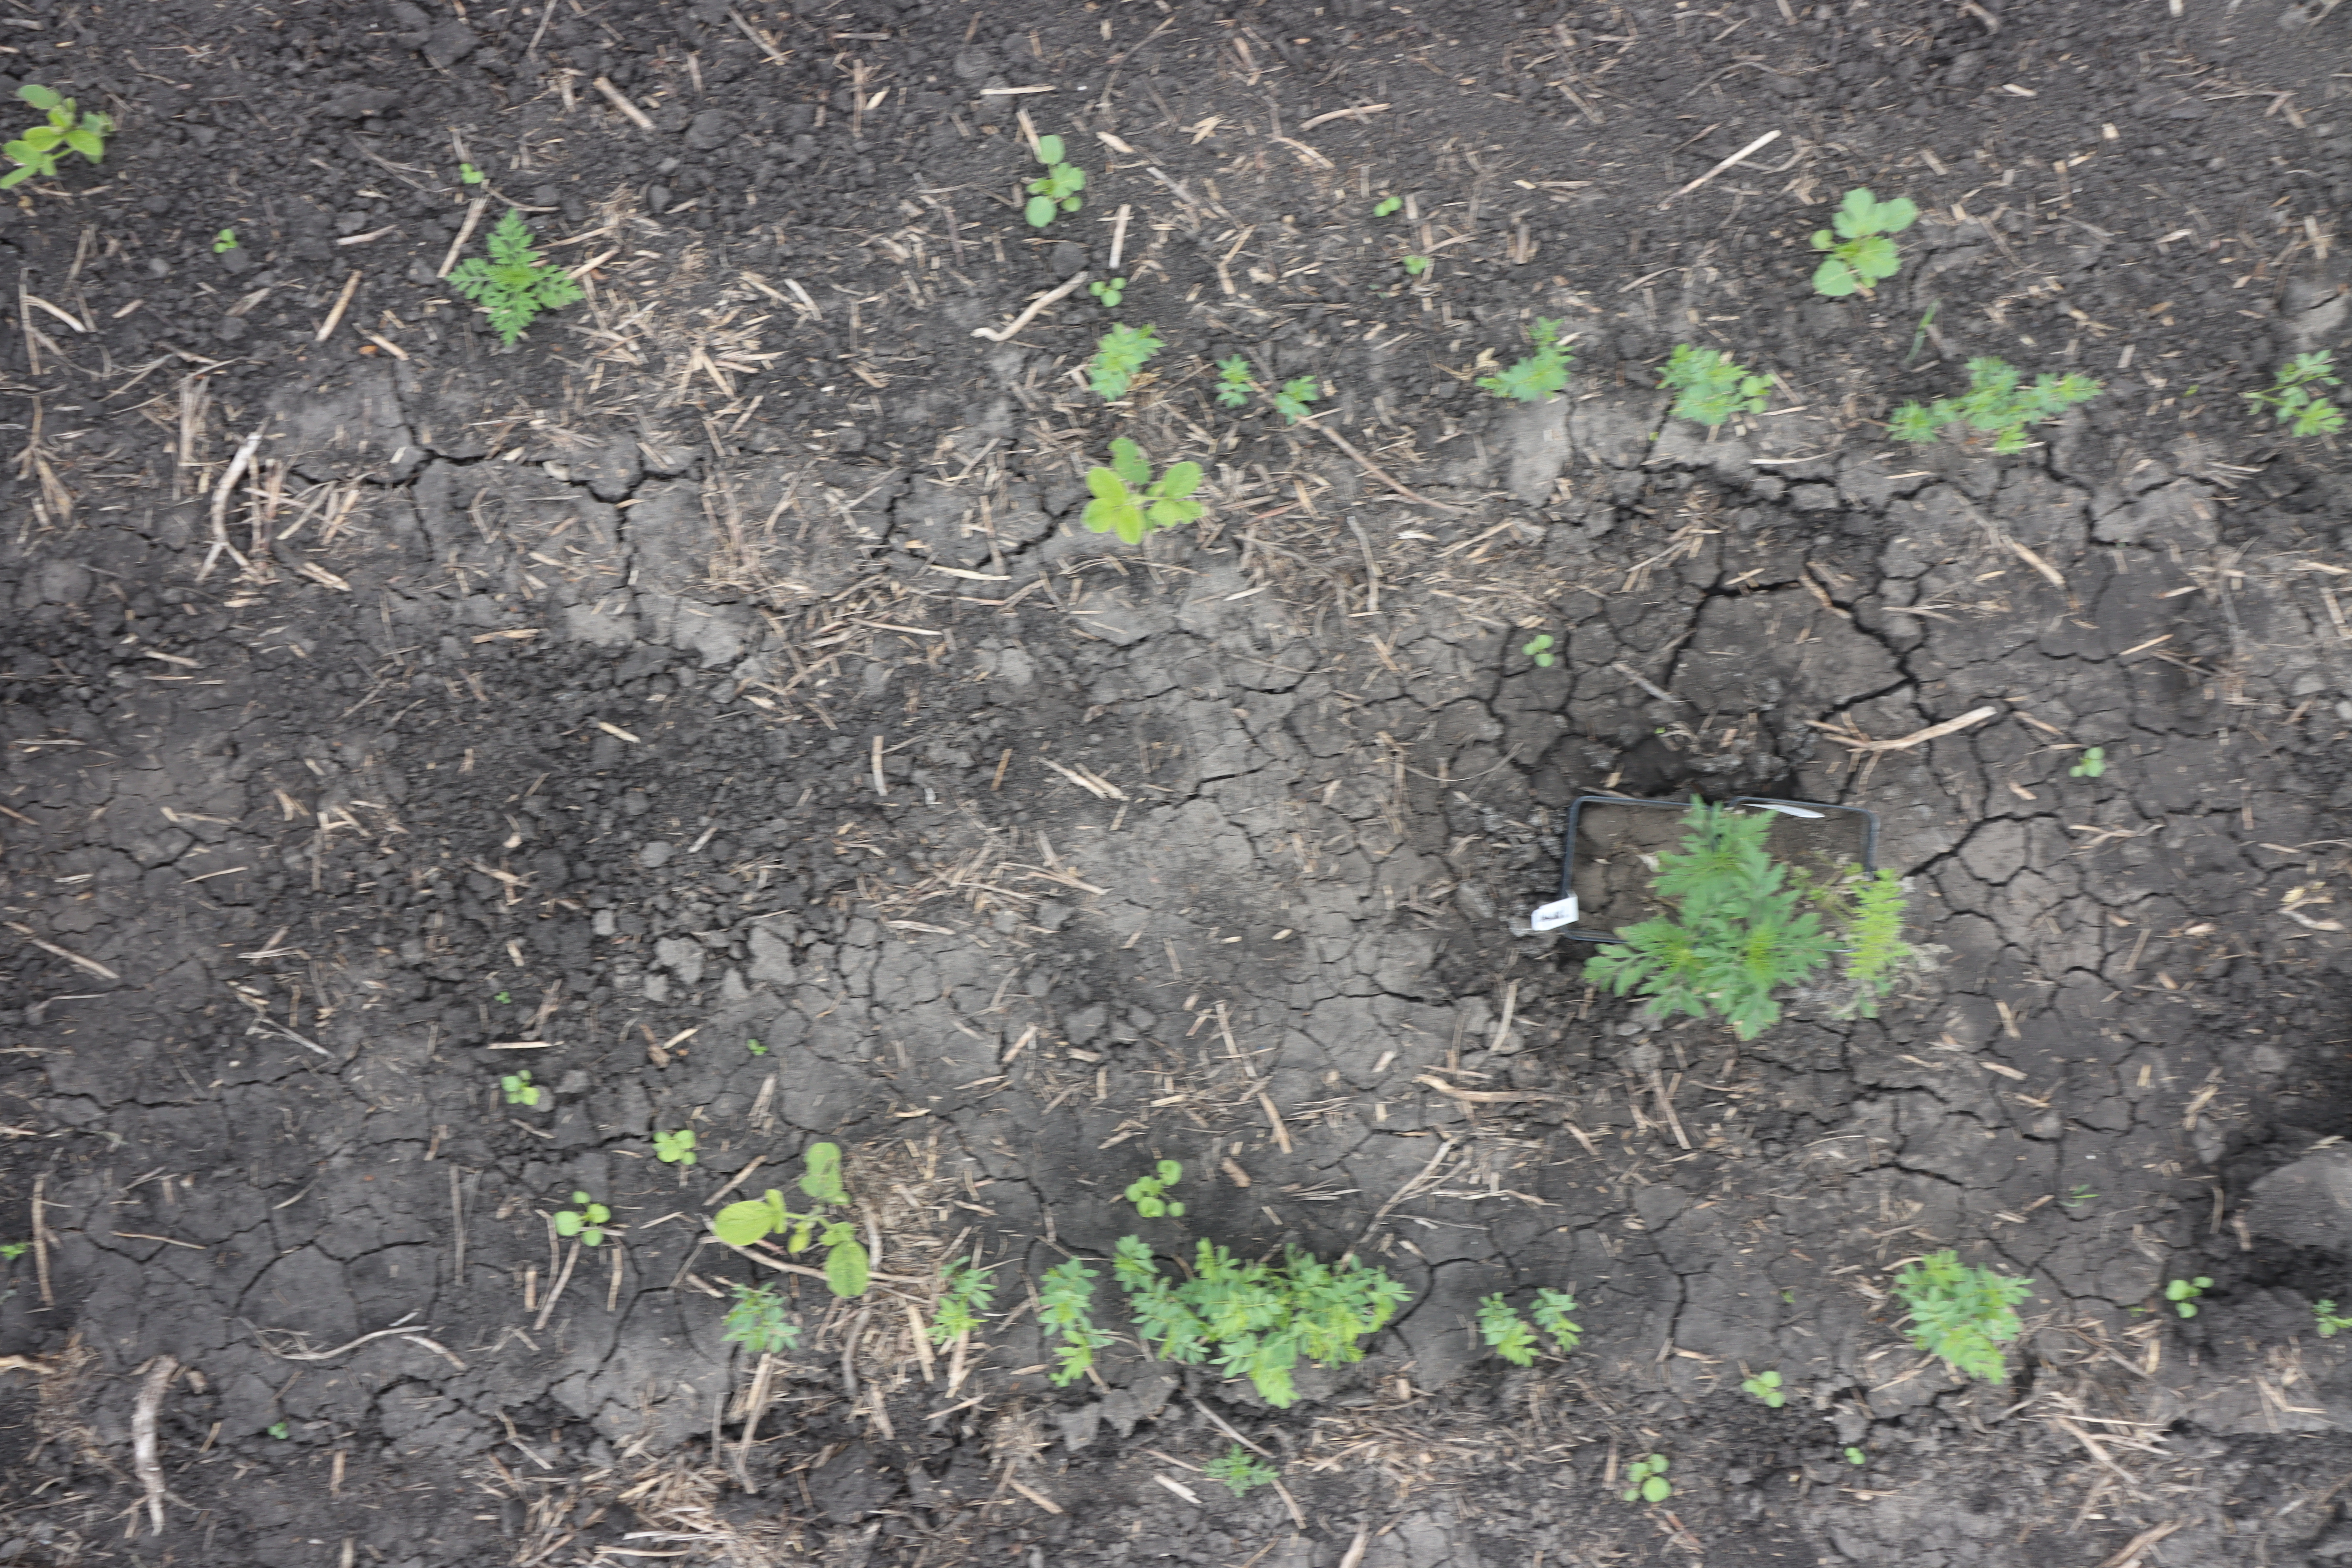
Crop: Lentil
Objects: Lentil, Lentil, Lentil, Lentil, Lentil, Lentil, Lentil, Lentil, Lentil, Ragweed, Lentil, Lentil, Ragweed, Soybean, Lentil